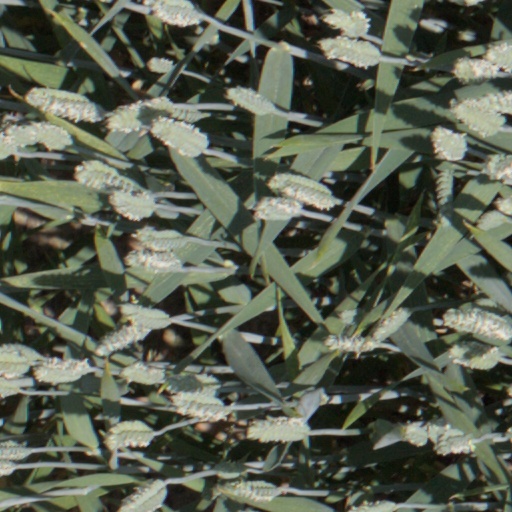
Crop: wheat